Call Me Elizabeth

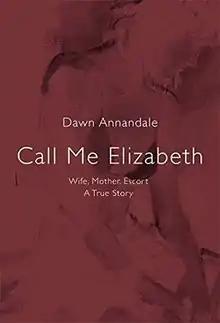
First edition

Call Me Elizabeth: Wife, Mother, Escort is an autobiographical book by Dawn Annandale which chronicles how she turned to prostitution in order to support her family. The story provides a first-person account of a mother's struggle to provide a good life for her children and husband in 1980s Britain. It was published in 2005.